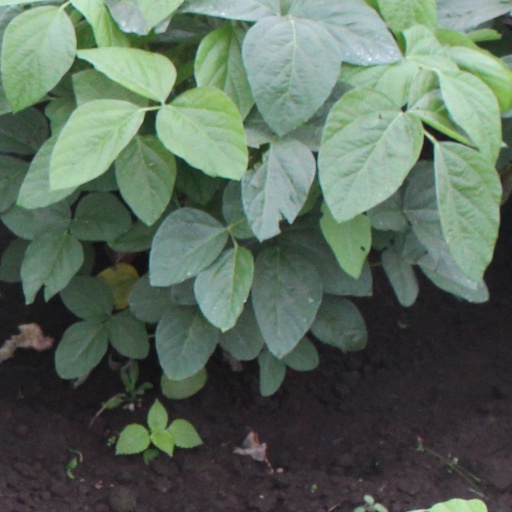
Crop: soybean